Fontainebleau Miami Beach

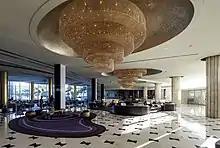
The lobby at the Fountainebleau Miami Beach

Muss invested an additional $100 million into the hotel for improvements. In 2001, the Muss Organization announced a partnership with Turnberry Associates to what, over the years, amounted to a billion-dollar renovation of the hotel.